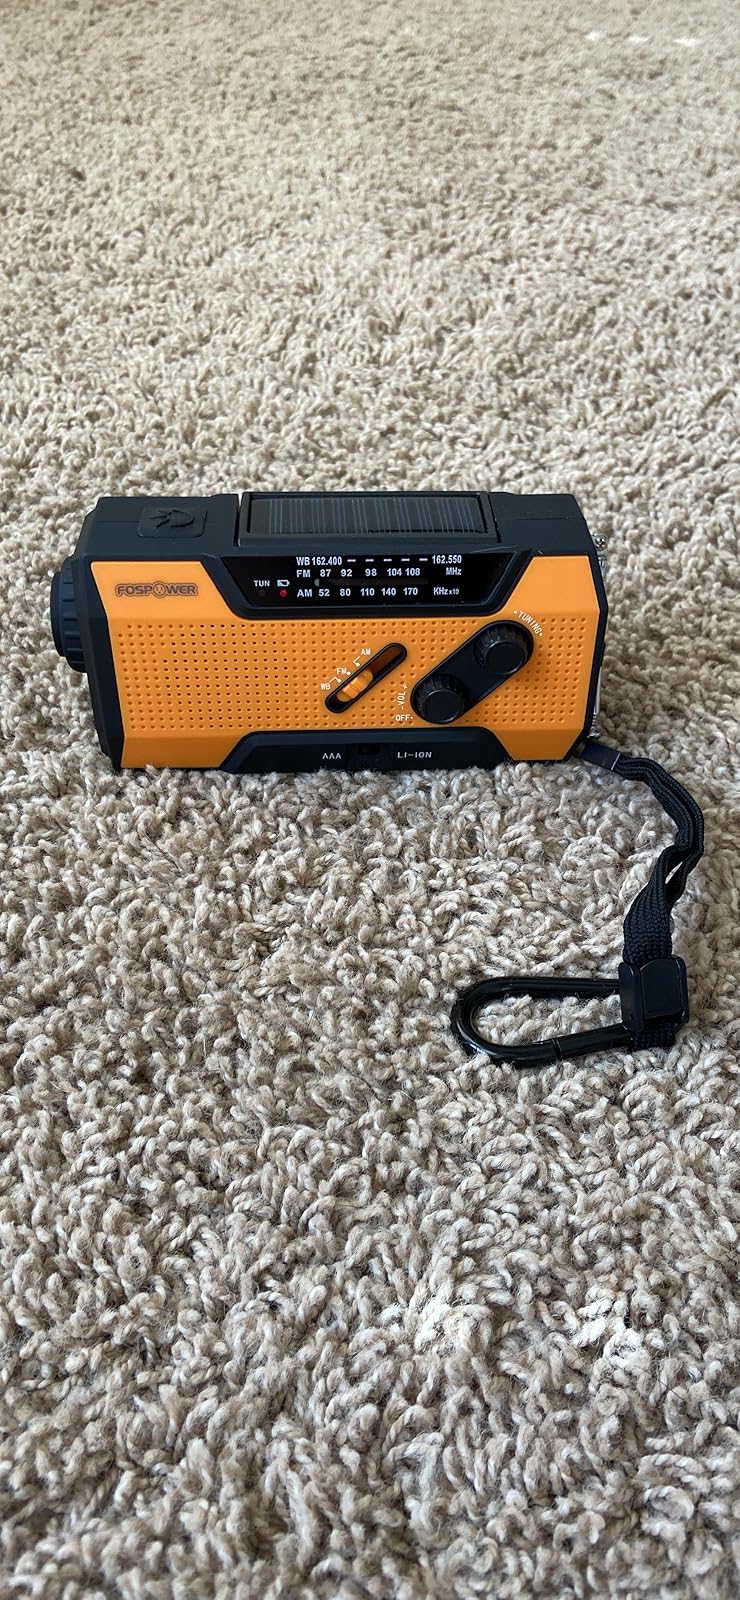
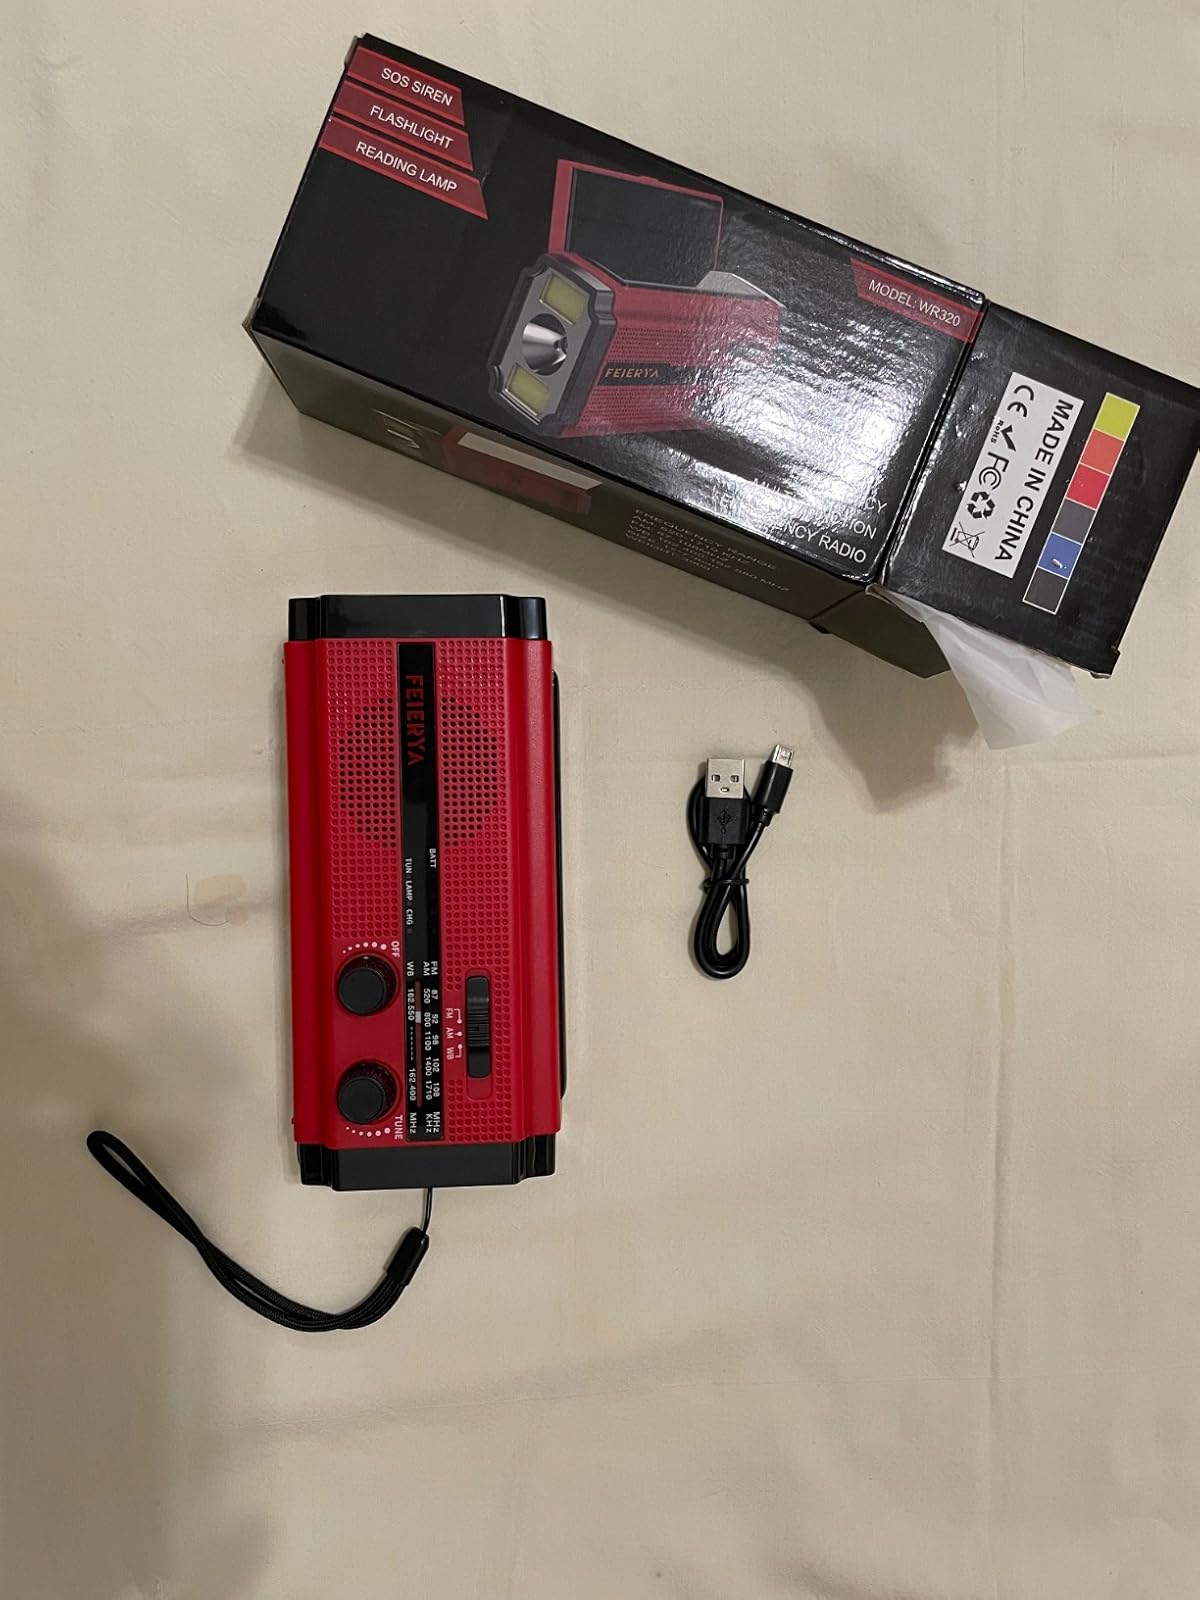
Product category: radio
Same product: no